Eastlake High School (Sammamish, Washington)

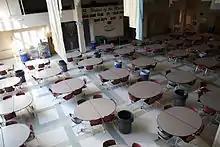
Cafeteria, Eastlake High School, Sammamish, Washington

Eastlake is one of three high schools on the Sammamish Plateau, all close in proximity along 228th Avenue. Skyline High School, in the Issaquah School District, opened in 1997 and is about south of Eastlake. Between the two public high schools is Eastside Catholic, a private secondary school that relocated to Sammamish in 2008.